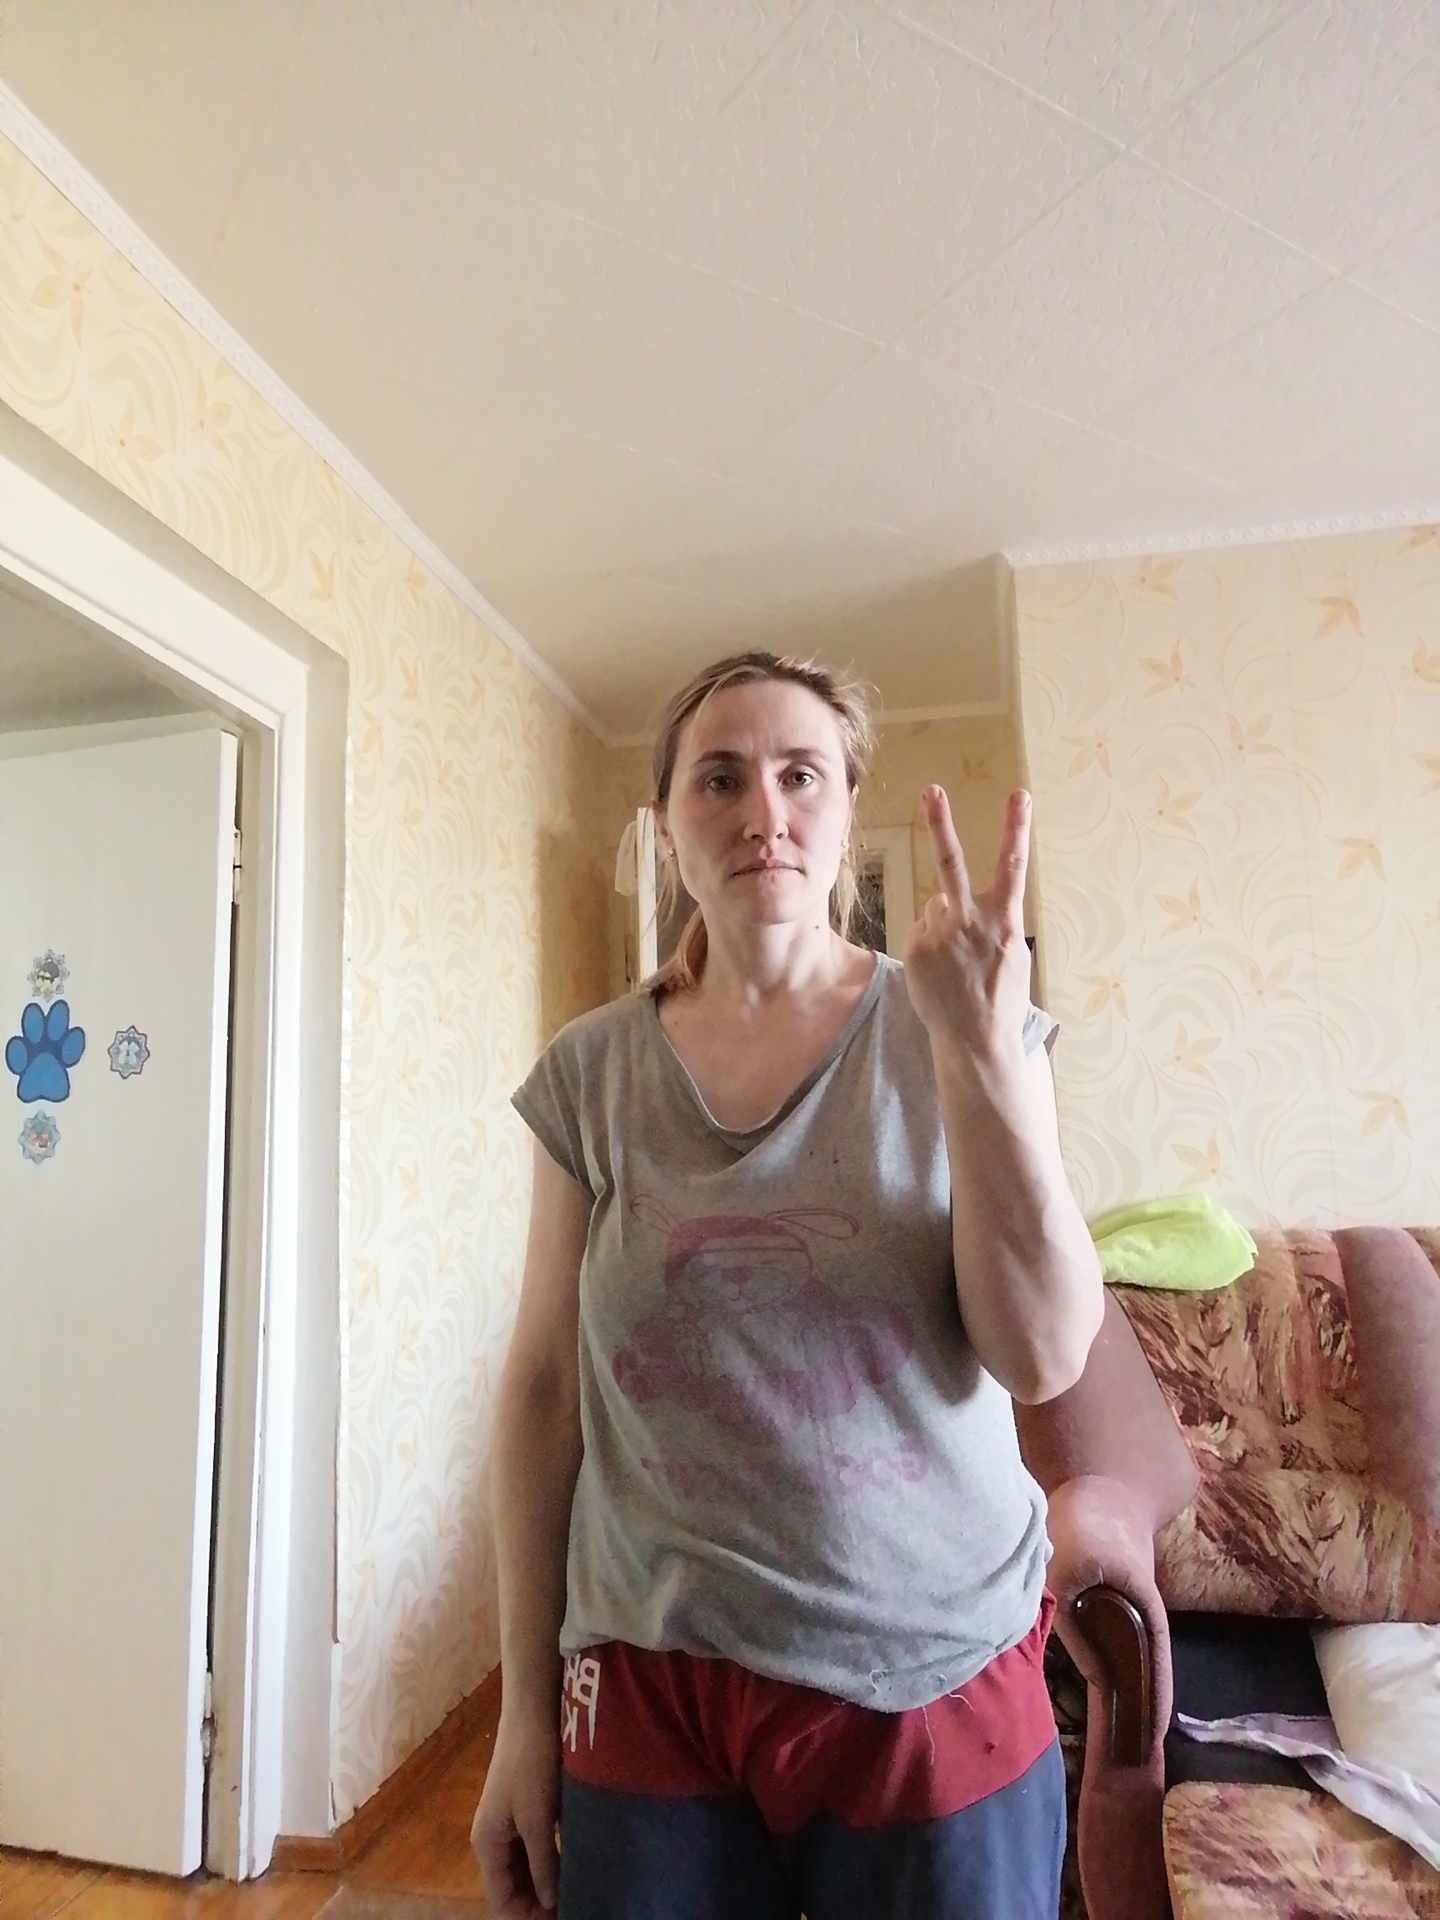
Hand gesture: peace_inverted